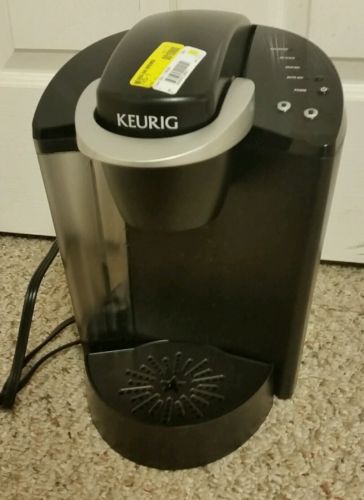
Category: coffee maker